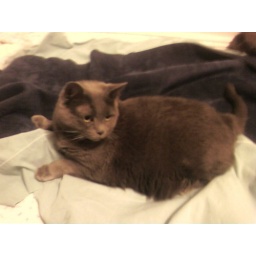
Two AM only cat in my bed beat it bad kitty!! My cream corn.